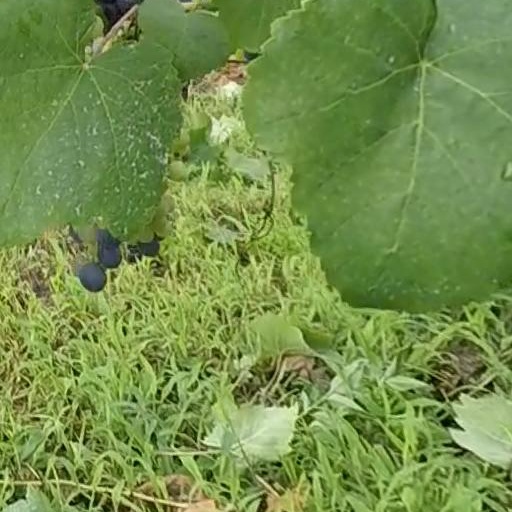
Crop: grape